Temperature

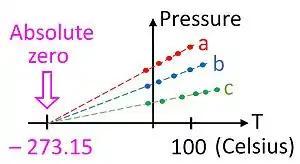

The ideal gas law is based on observed empirical relationships between pressure ("p"), volume ("V"), and temperature ("T"), and was recognized long before the kinetic theory of gases was developed (see Boyle's and Charles's laws). The ideal gas law states: